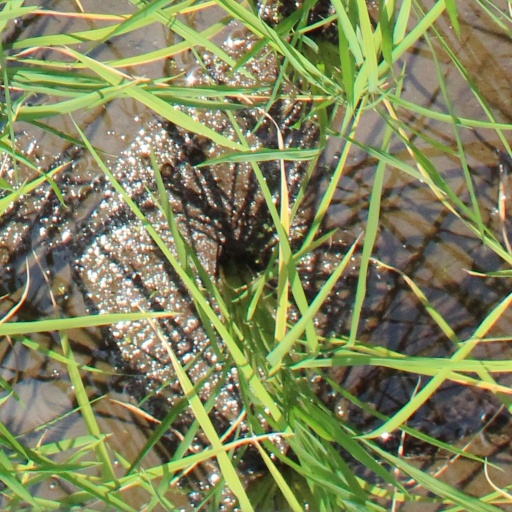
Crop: rice